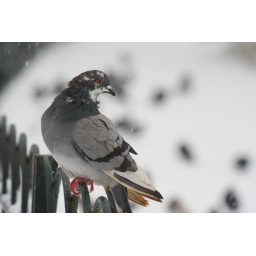
Pigeon sitting on a fence in Finsbury Park, London, on a snowy winter day. February 2nd, 2009.